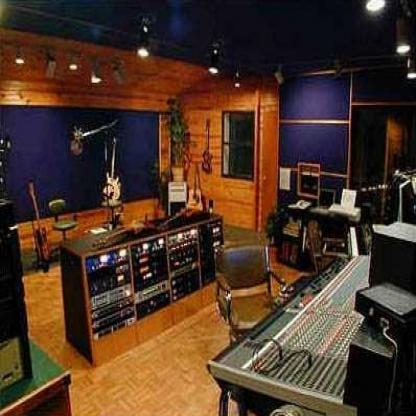
Scene: Indoor